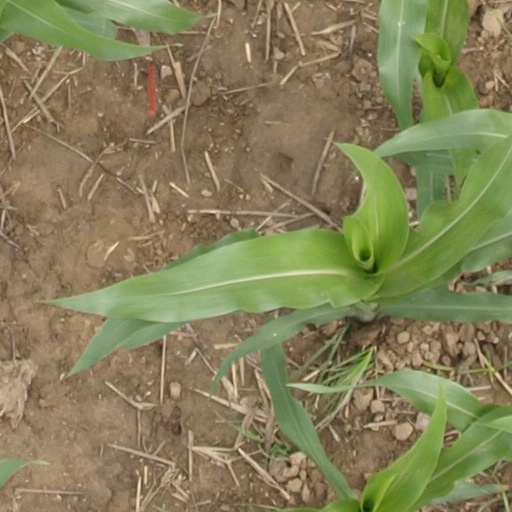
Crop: maize; corn